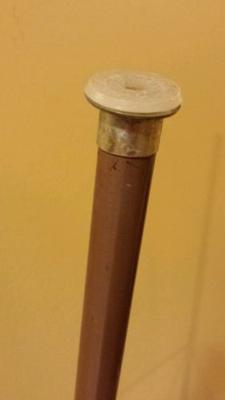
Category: chair